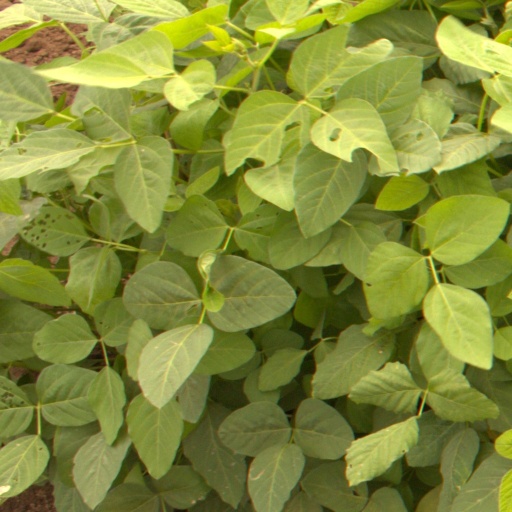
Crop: soybean